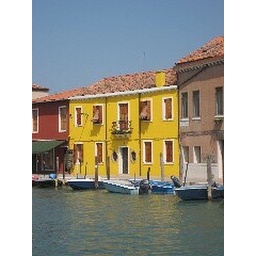
Pretty yellow house on the canal in Murano